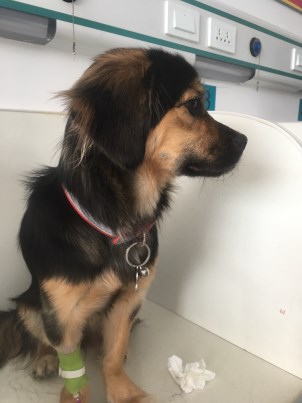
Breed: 3336-n000121-chinese_rural_dog